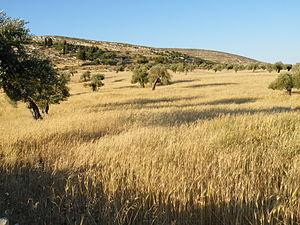
L'économie palestinienne est avant tout dépendante de l’évolution du processus de paix au Proche-Orient. 80 % des échanges extérieurs et du déficit sont réalisés avec Israël. Le déficit commercial palestinien est passé de 800 millions de dollars en 1990 à 1,4 milliard de dollars en 1996 et à 1,7 milliard en 1998. Autre dépendance: celle à l’égard du secteur agricole. Il a représenté jusqu’aux années 1990, un quart du produit national brut et employait 40 % de la population active palestinienne. Si sa part s’est réduite en 1993 à 15 % du PNB et 22 % de la population active, c’est toujours plus que l’industrie qui souffre d’infrastructures et d’investissements publics et privés insuffisants. L’économie palestinienne dépend également fortement de l’aide internationale.